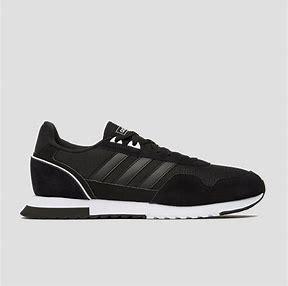
Brand: Adidas
Model: 8K 2020